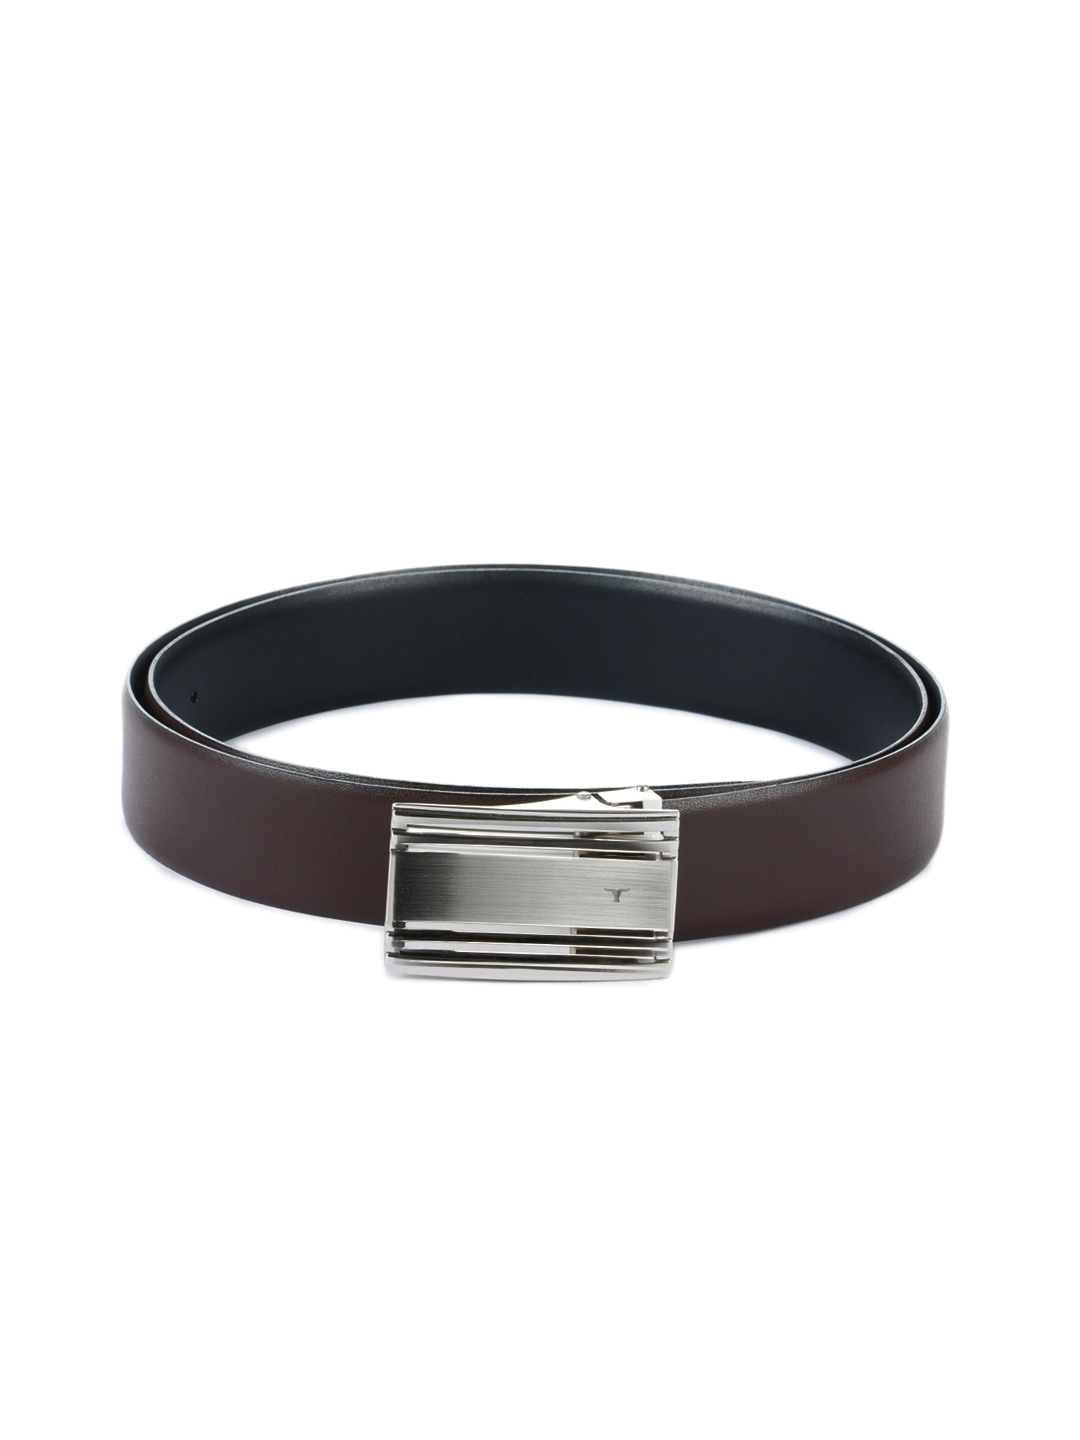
Bulchee Men Dark Brown Leather Belt
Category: Accessories / Belts / Belts
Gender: Men
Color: Brown
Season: Summer 2013
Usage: Casual